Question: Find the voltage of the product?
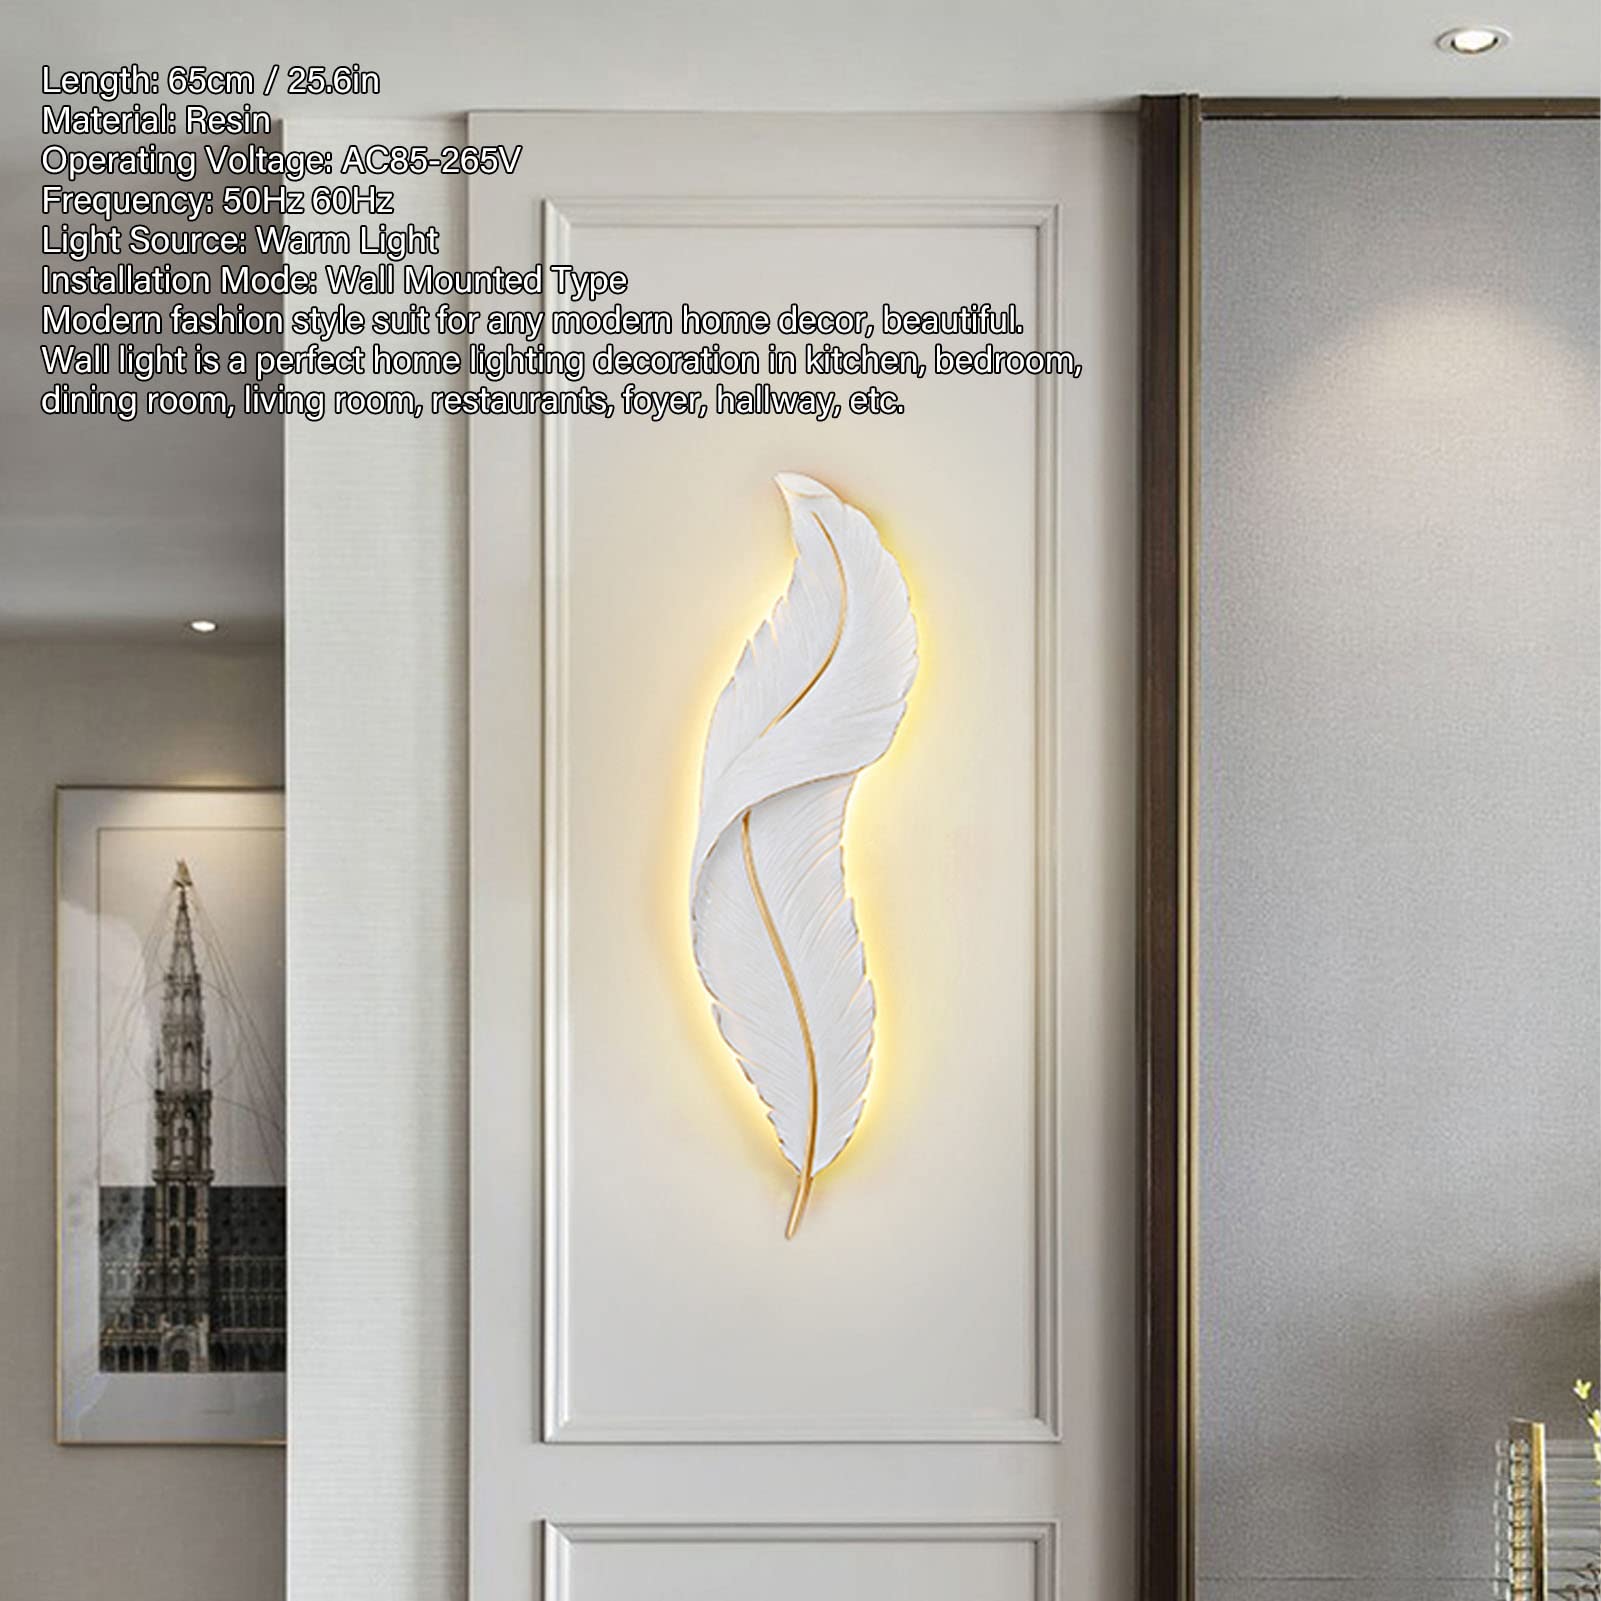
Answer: [85.0, 265.0] volt